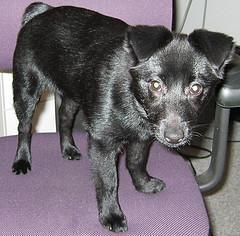
schipperke